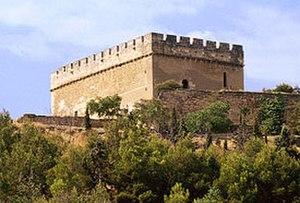
Le couvent-forteresse de Gardeny est une forteresse de l'ordre du Temple située à Lérida dans la communauté autonome de Catalogne, en Espagne.